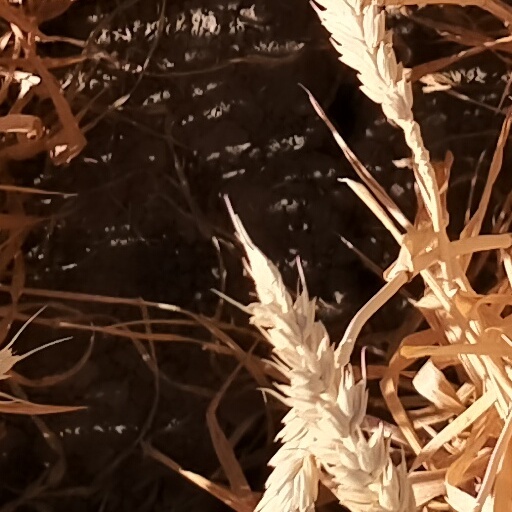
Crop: wheat